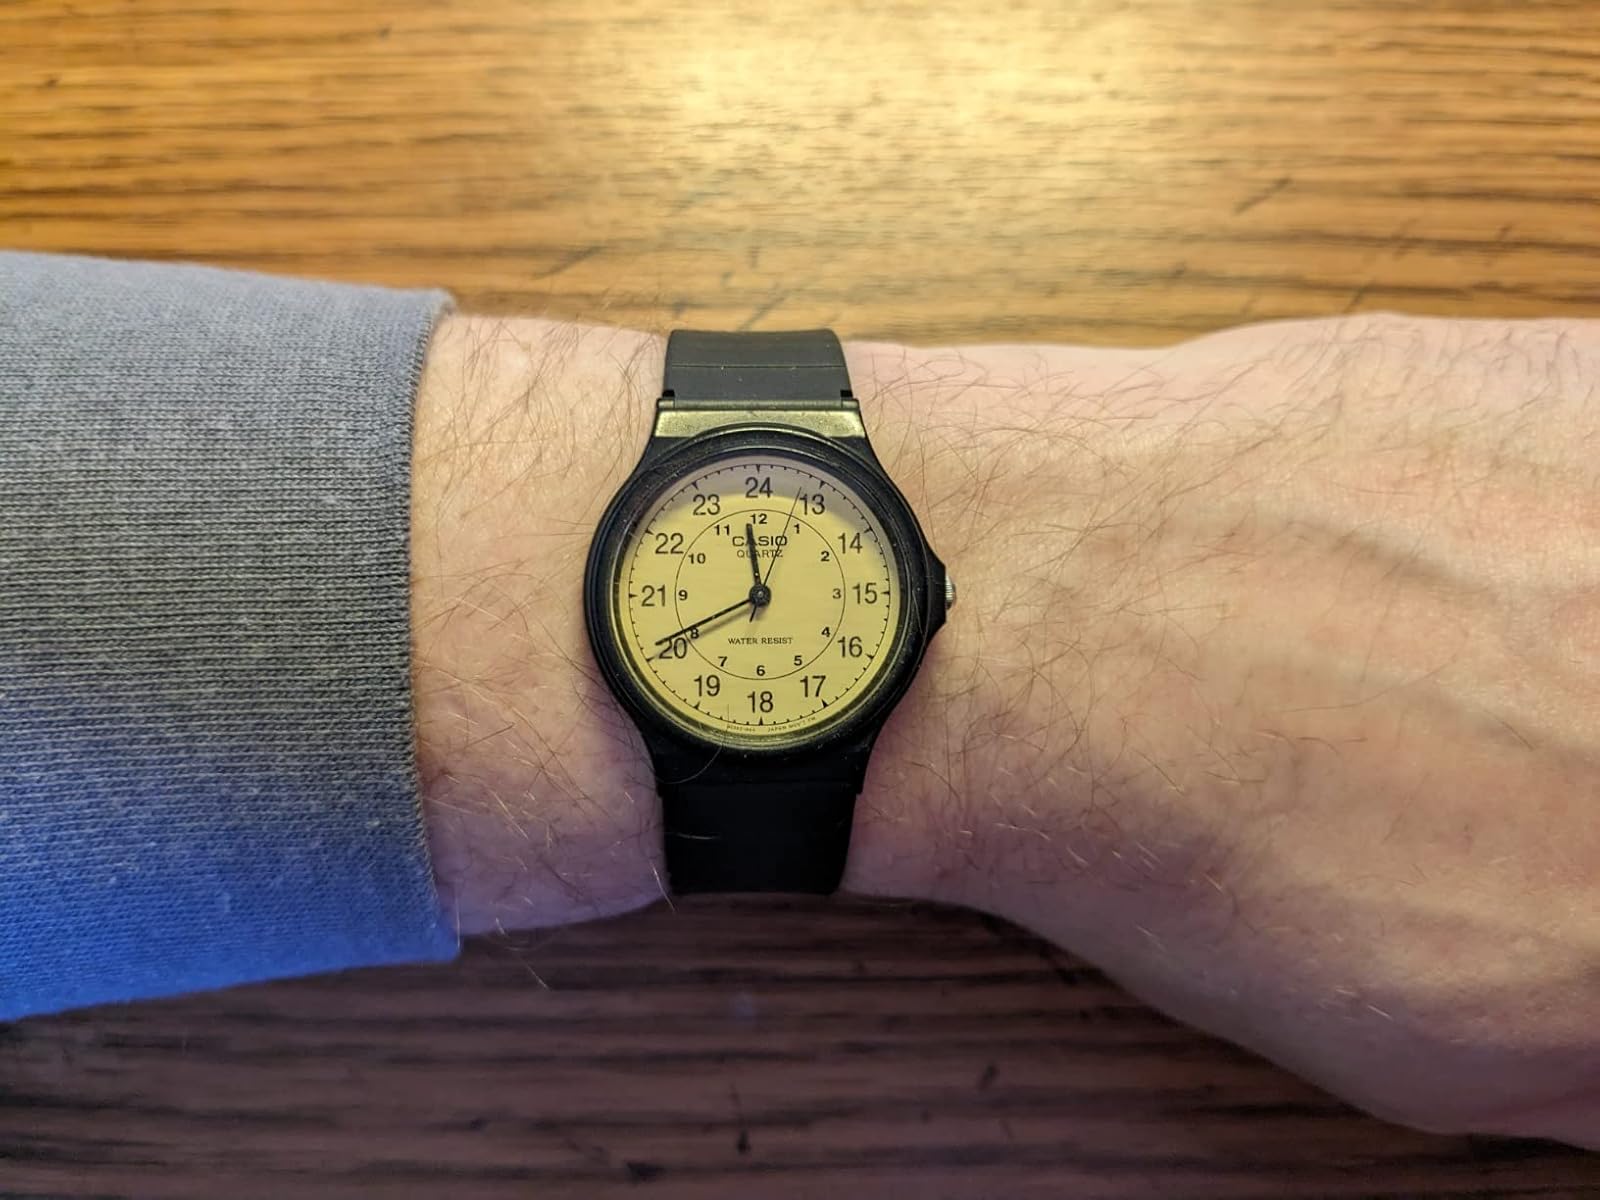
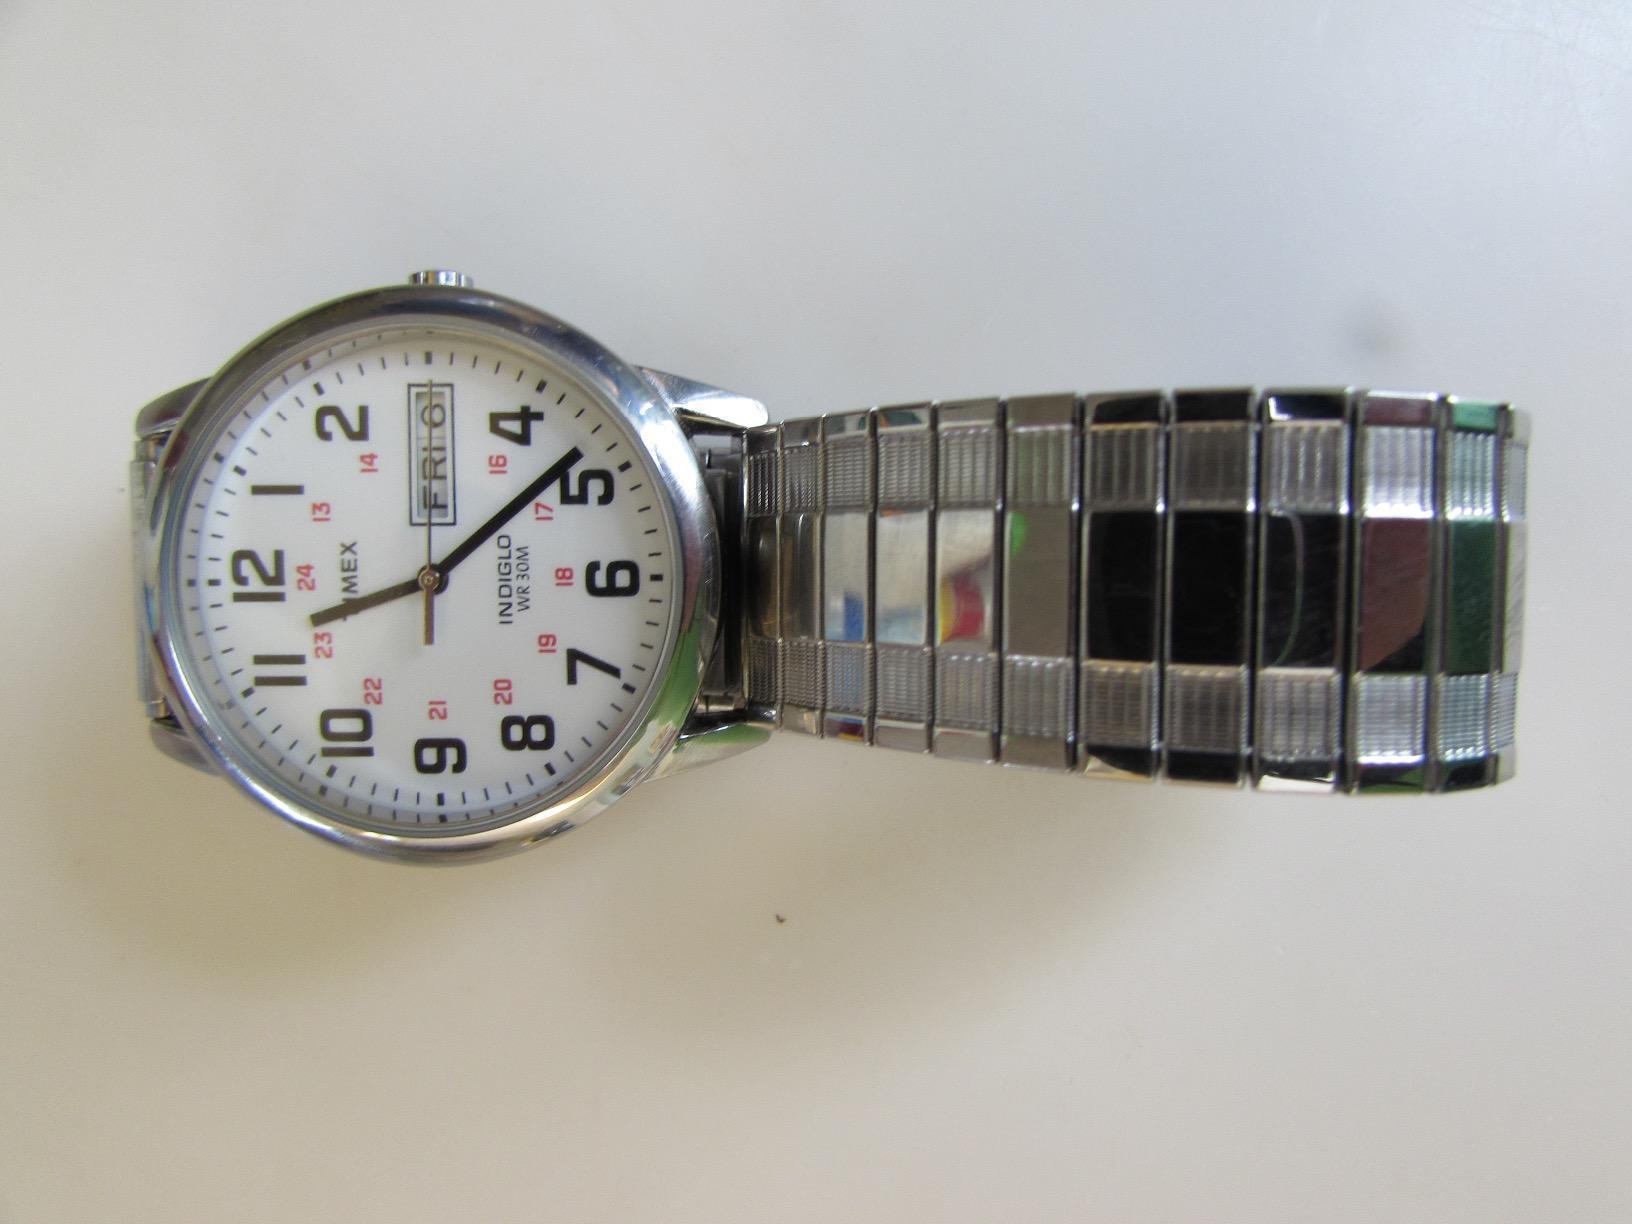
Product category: accessories_watch
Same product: no